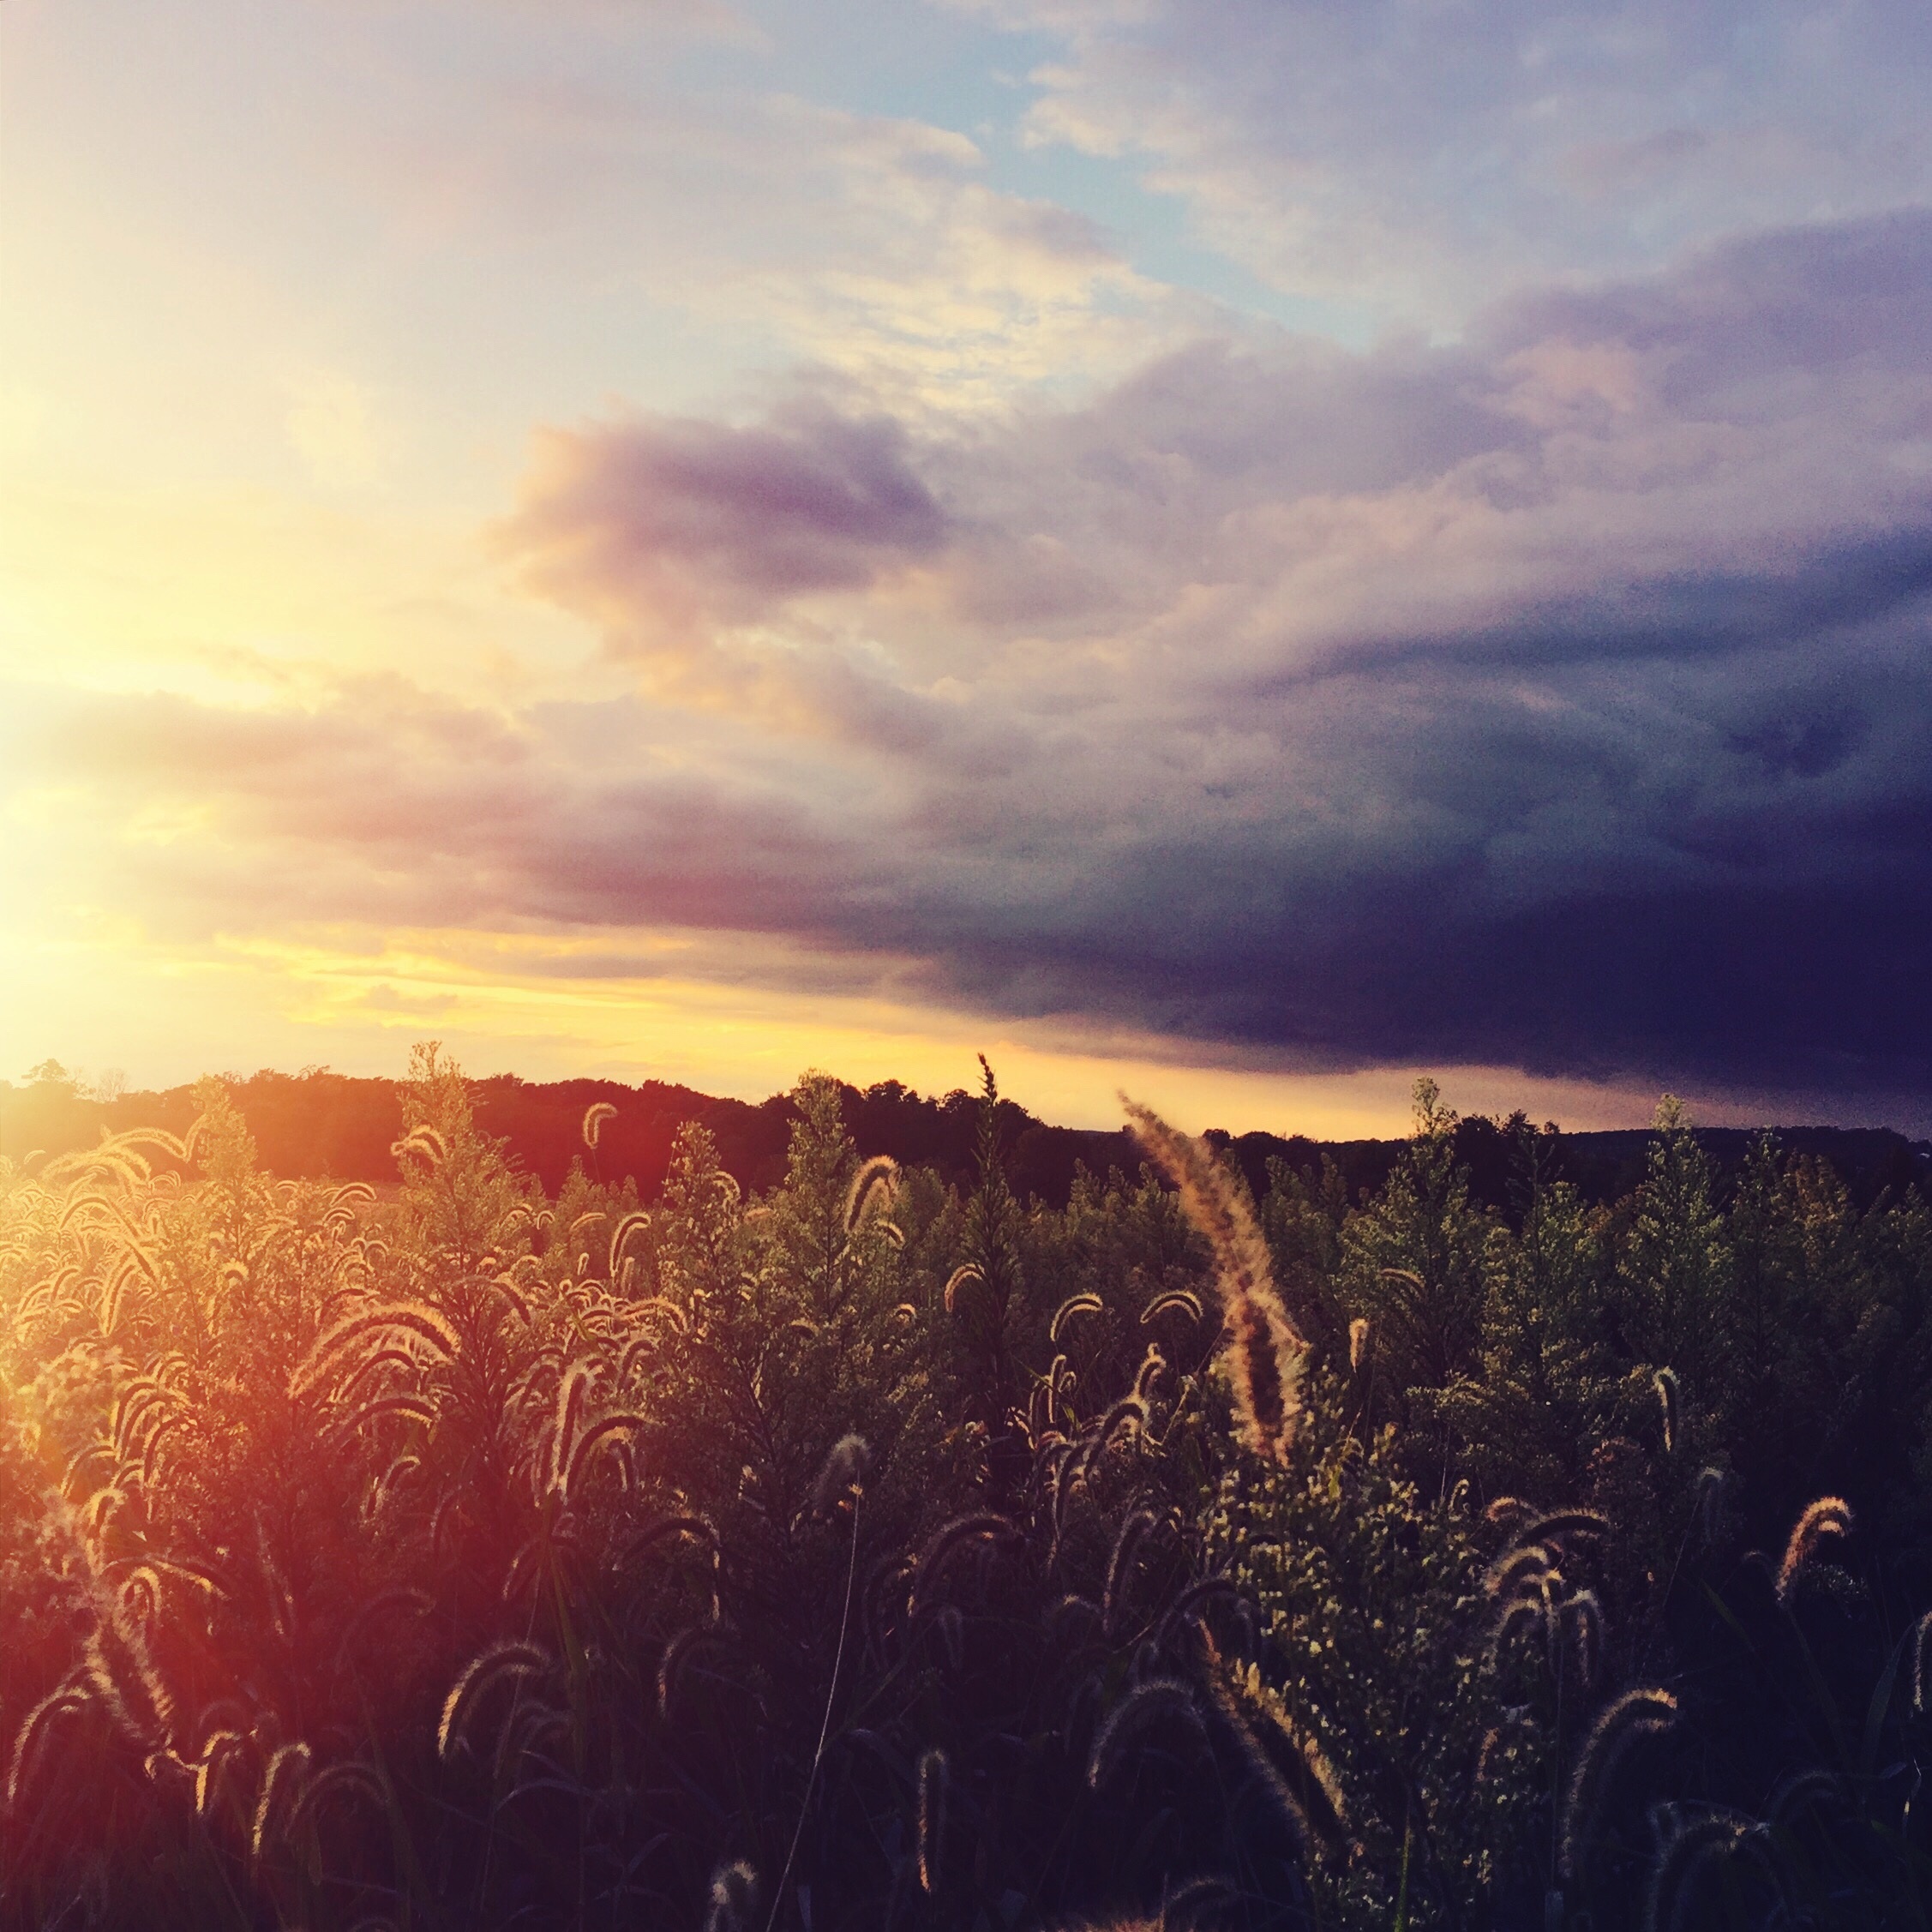
nature, grass, horizon, mountain, cloud, sky, sun, sunrise, sunset, field, prairie, sunlight, morning, hill, dawn, atmosphere, dusk, evening, afterglow, meteorological phenomenon, atmospheric phenomenon